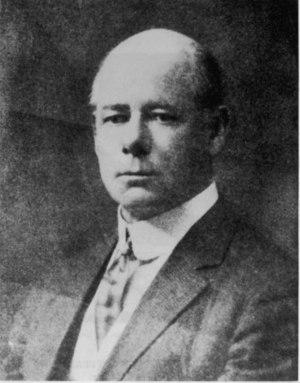
Morgan Robertson est un écrivain américain connu pour ses nouvelles. Il est l'auteur de plusieurs ouvrages sur la mer et de récits maritimes et le possible inventeur du périscope.
De nombreuses légendes et théories alternatives sur le déroulement du naufrage du Titanic sont nées après le déroulement des faits. Le naufrage du paquebot, réputé insubmersible, a eu une profonde influence dans la mémoire collective. Les contemporains du naufrage, ainsi que les générations suivantes, ne parviennent en effet pas à comprendre comment un navire flambant neuf, aussi gros et puissant, a pu sombrer en moins de trois heures, entraînant avec lui près de 1 500 âmes. À une époque où mythes et malédictions fascinent, beaucoup y voient donc un signe du destin.
Le Naufrage du « Titan » est un roman écrit par Morgan Robertson et publié en 1898 sous le titre Futility. Il raconte l'histoire d'un paquebot, le Titan, plus grand navire de son époque, qui sombre dans l'océan Atlantique après avoir heurté un iceberg. Le naufrage cause de nombreuses morts à cause du manque de canots de sauvetage à bord.